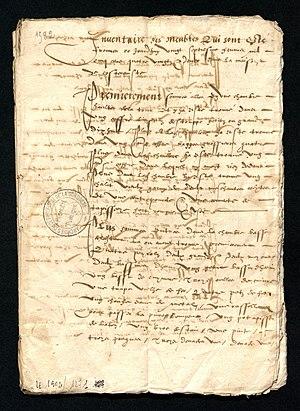
château inventaire
Le château de Costeraste est un bâtiment défensif édifié à partir de 1218 situé sur la commune de Gourdon, département du Lot.